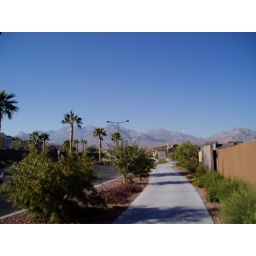
Here we are starting on an exploratory bike ride. Goal are the red rock in the far hills.